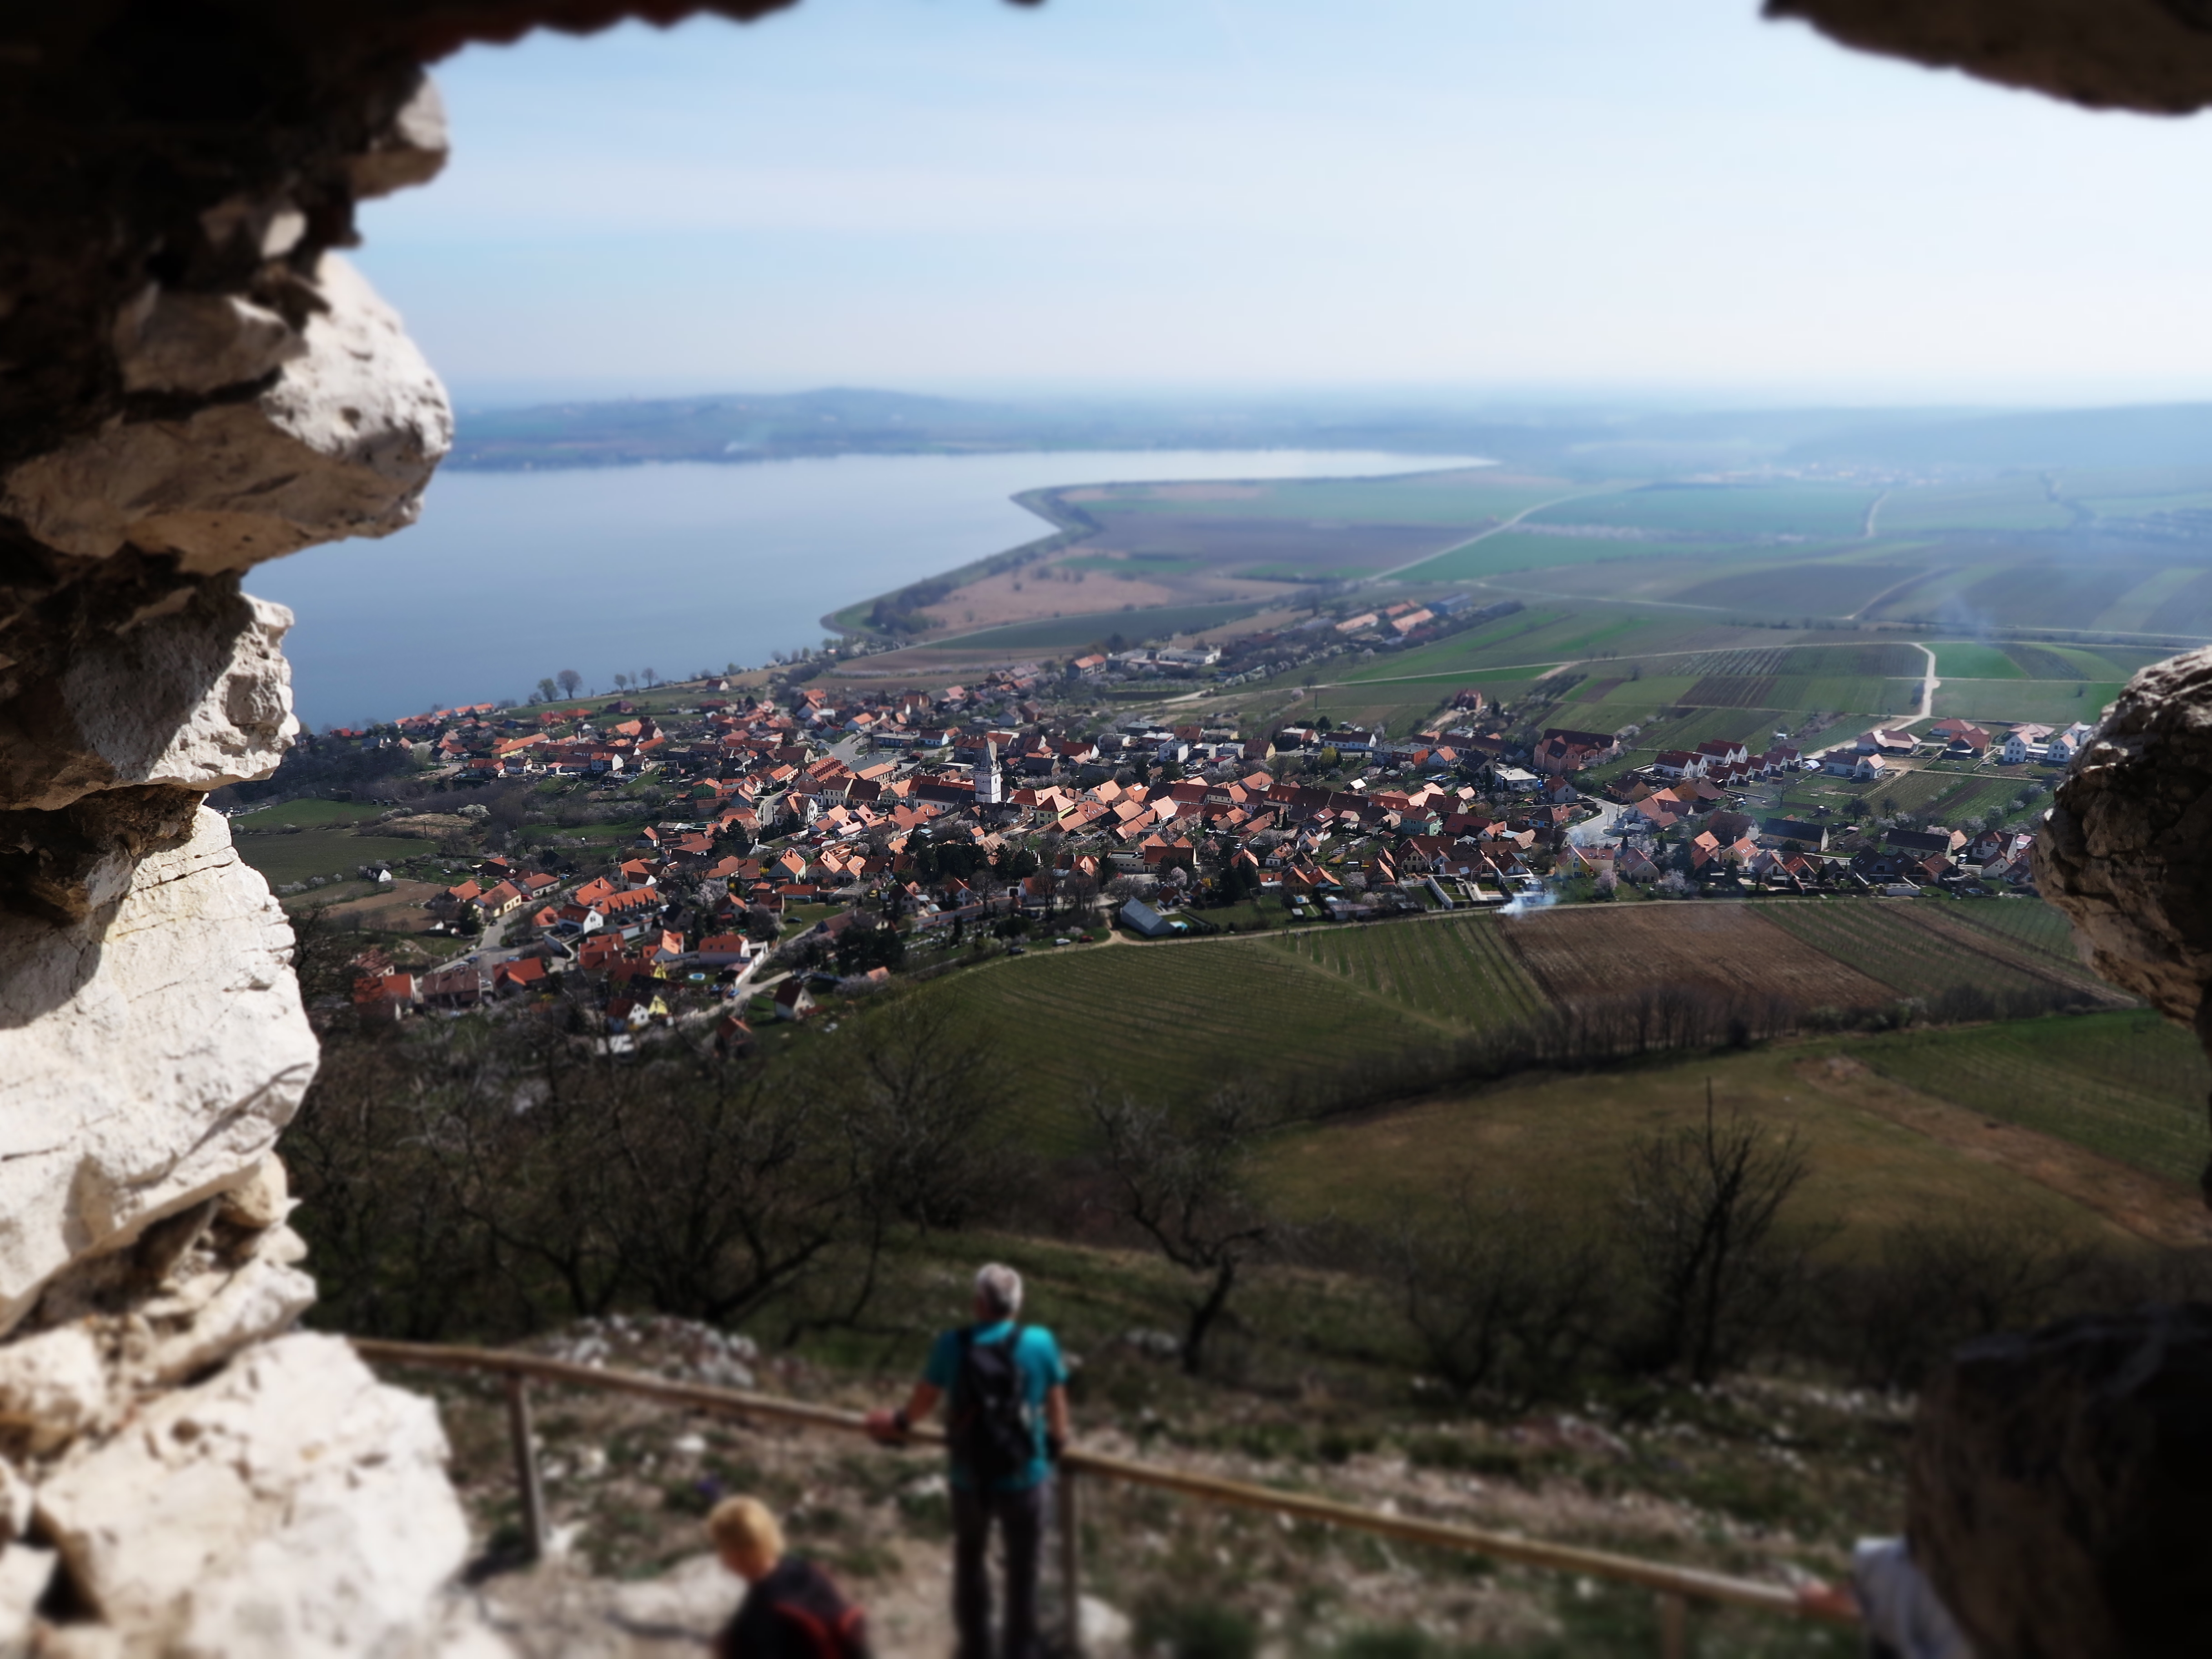
view, landscape, spring, vineyard, dam, nature, miniature, stones, castle, sky, mountain, tourism, hill, rock, fell, hill station, highland, formation, terrain, adventure, cloud, travel, recreation, crowd, ridge, chaparral, cliff, mountain range